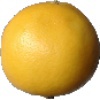
Label: Grapefruit White 1